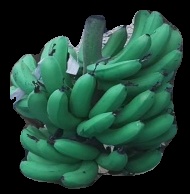
Variety: pachbale
Grade: grade3